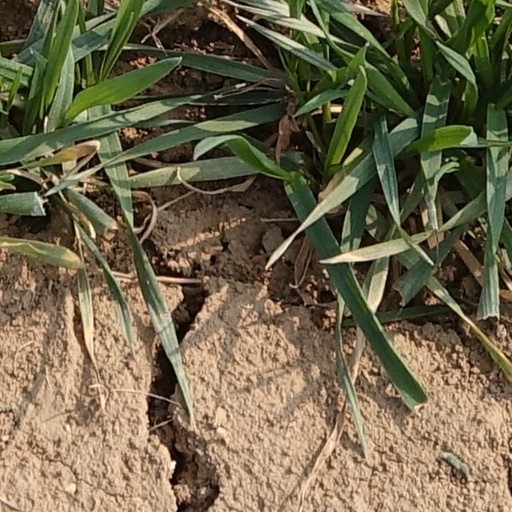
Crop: wheat